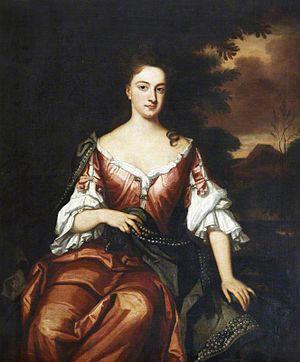
Charles Bodvile Robartes, 2ᵉ comte de Radnor PC FRS était un homme politique anglais qui siégea à la Chambre des communes de 1679 à 1681 et de nouveau en 1685 jusqu'à ce qu'il hérite de la pairie comme comte de Radnor. Il fut appelé vicomte Bodmin de 1682 à 1685.